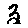
Label: 3